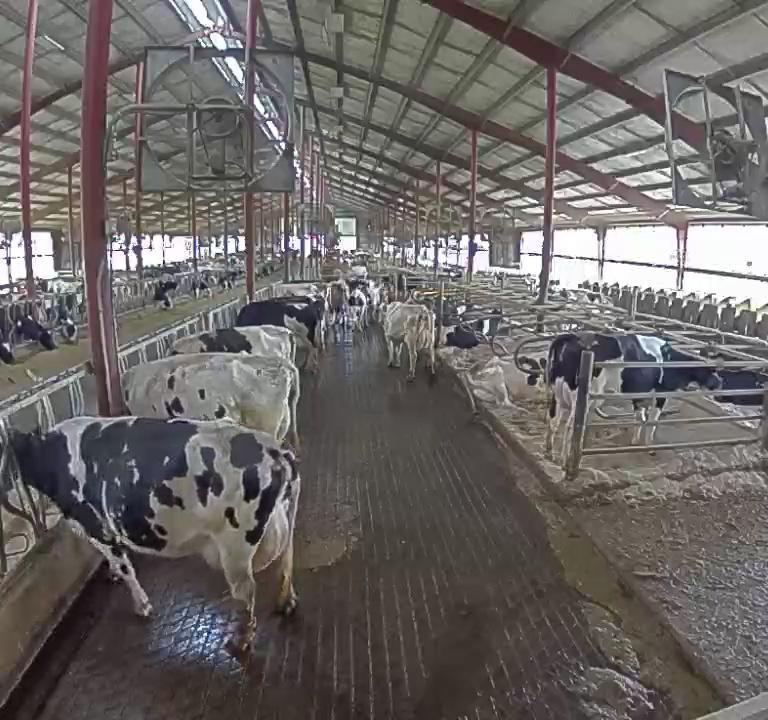
Number of cows: 9